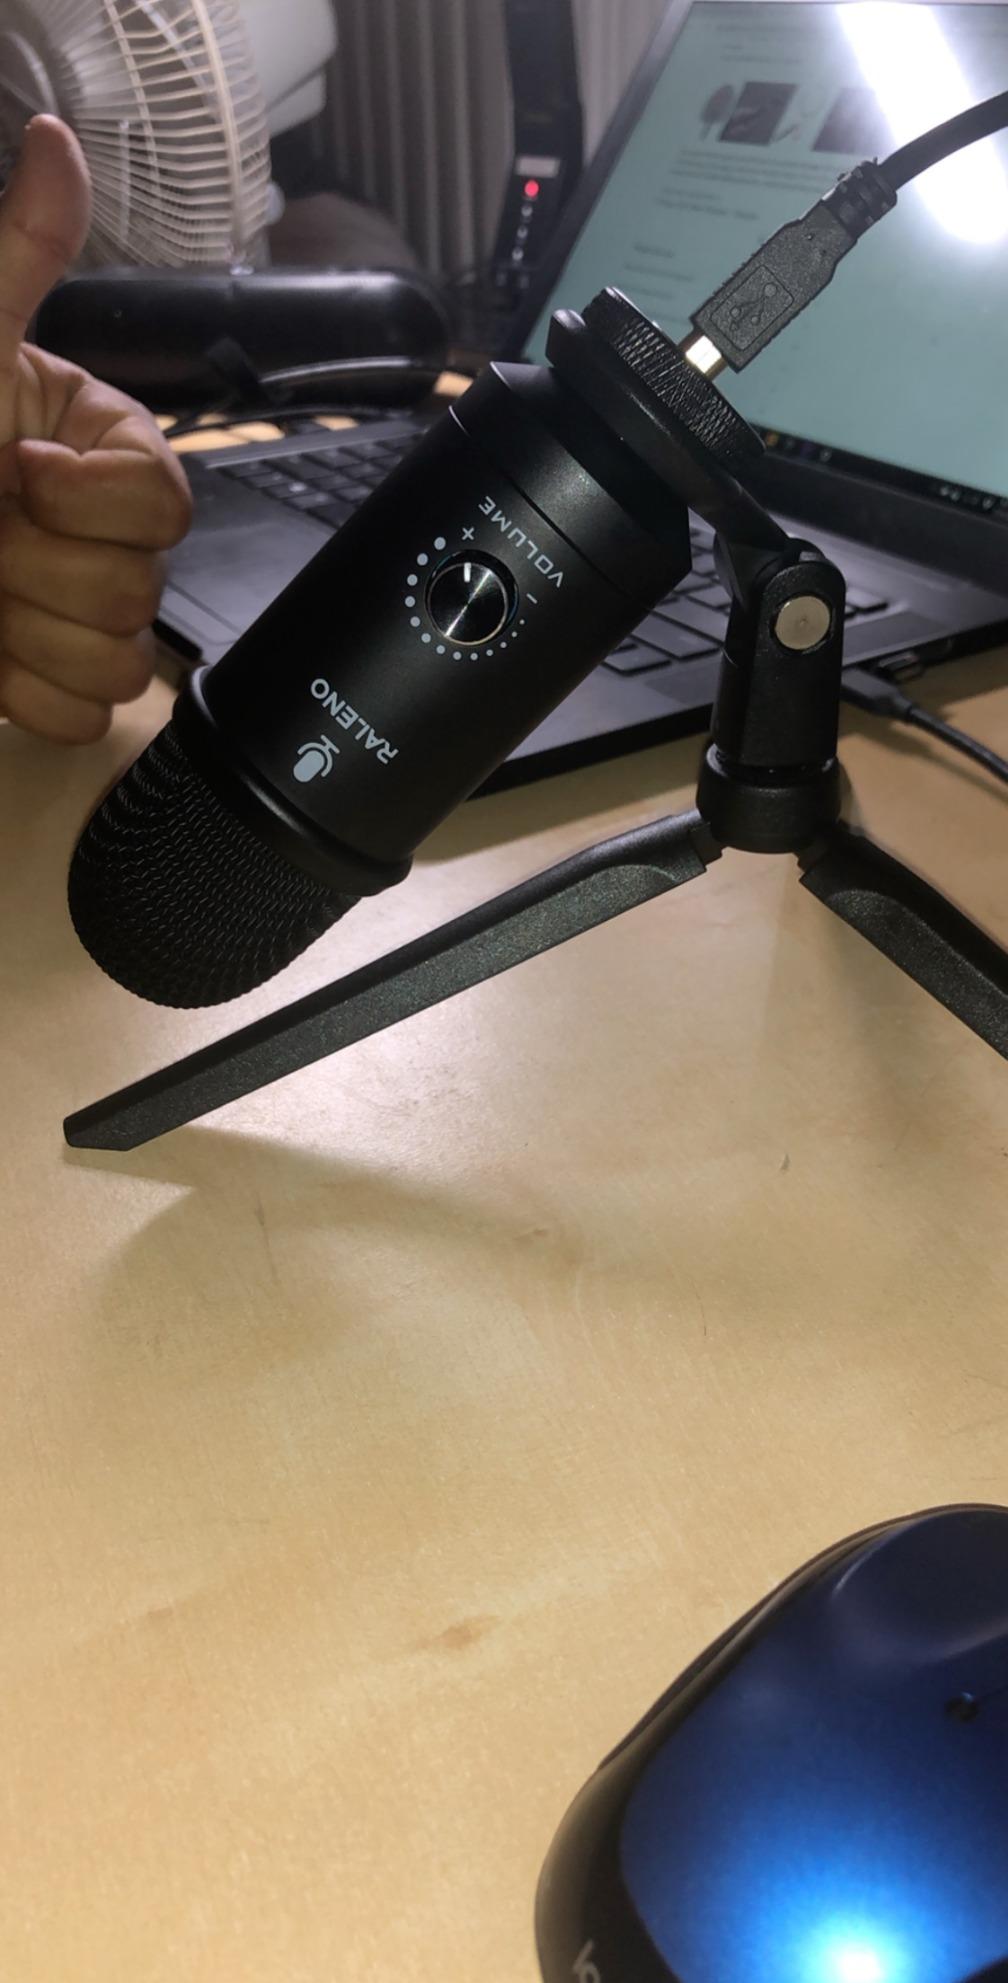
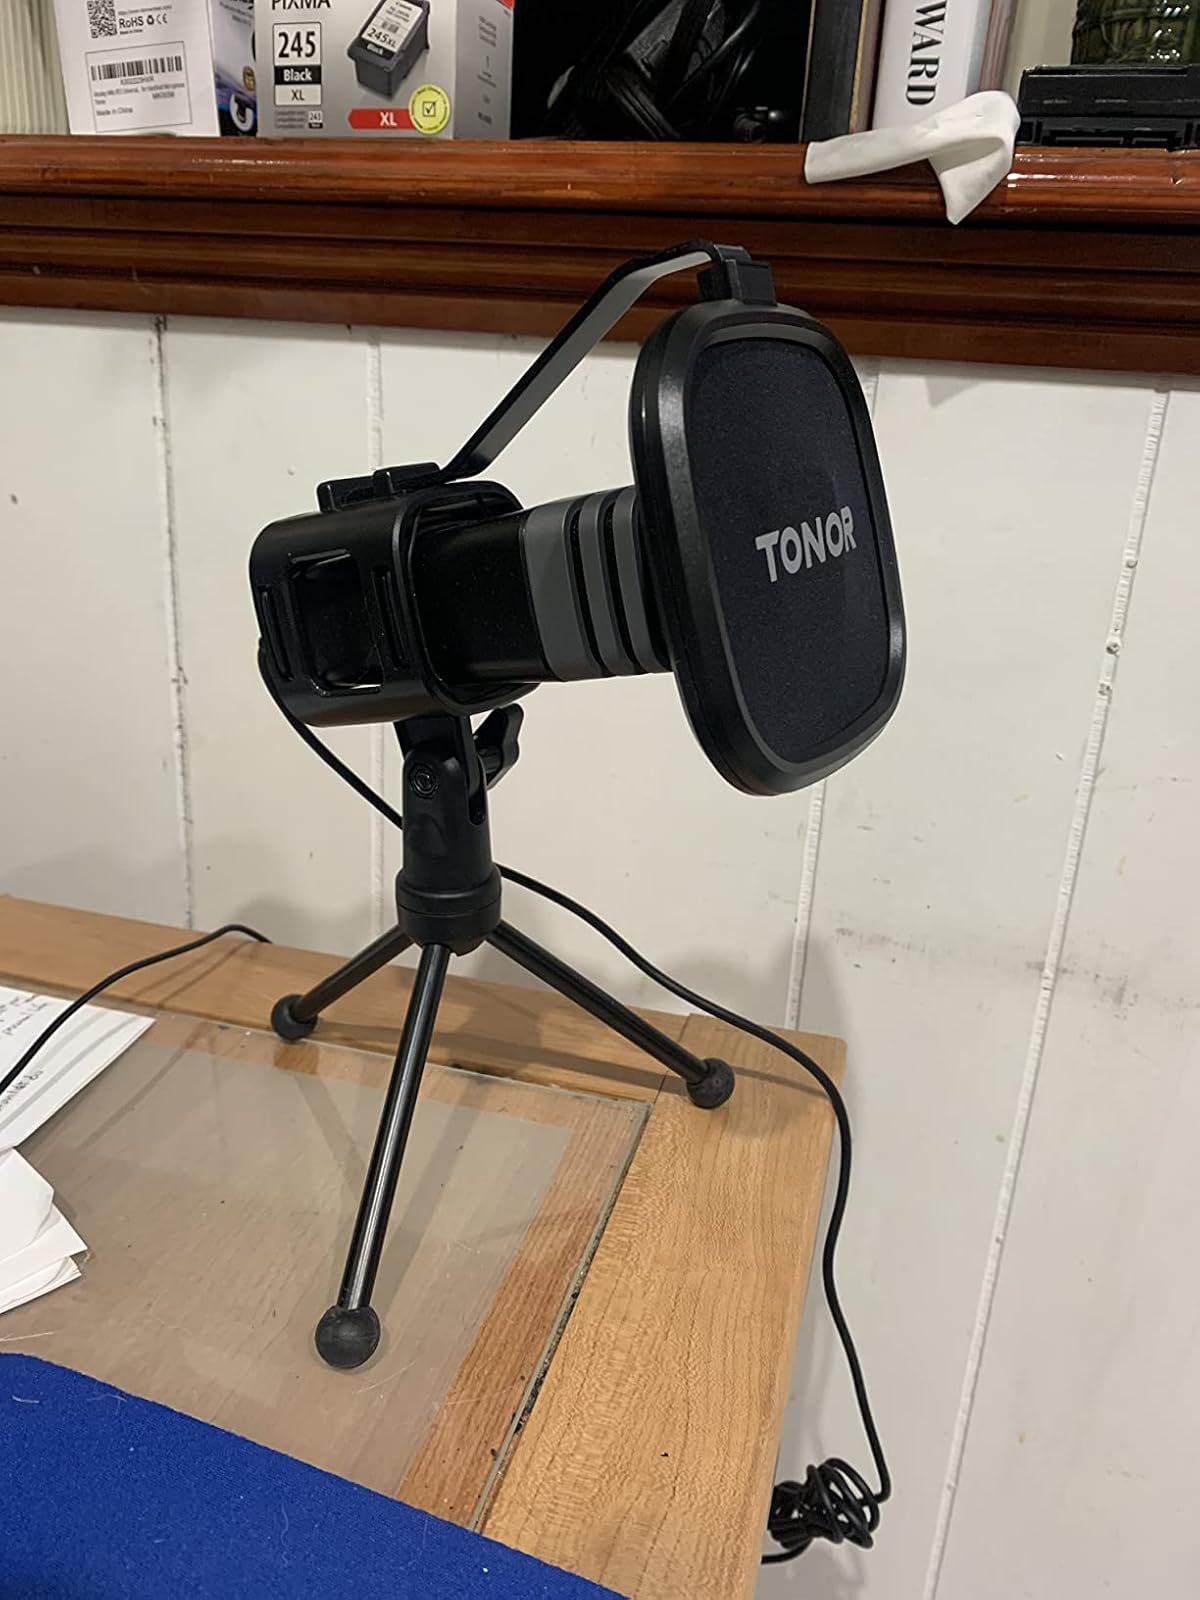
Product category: microphone
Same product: no